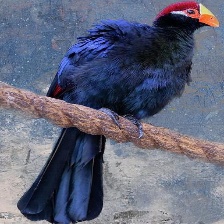
Species: VIOLET TURACO
Scientific name: MUSOPHAGA VIOLACEA